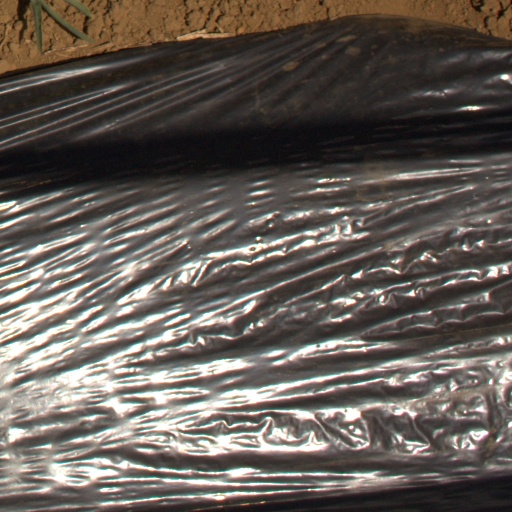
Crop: Jerusalem artichoke